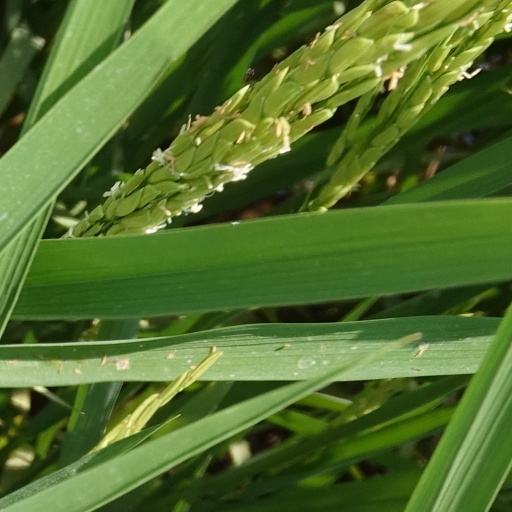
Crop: rice